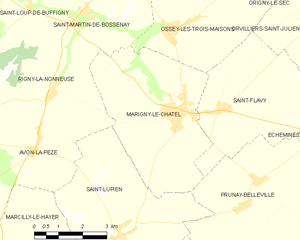
Carte des communes françaises: Marigny-le-Châtel
Marigny-le-Châtel est une commune française, située dans le département de l'Aube en région Grand Est.